Supersaurus

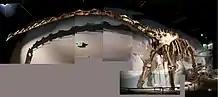
A reconstructed skeleton, Museum of Ancient Life, Utah, USA

The first described specimens of "Supersaurus" were individual bones that suggested a large diplodocid. A large cervical vertebra BYU 9024 from the same quarry was later assigned to "Supersaurus". This vertebra measures in length and is the longest cervical known. This enormous vertebra was reclassified as a "Barosaurus" vertebra, by Mike Taylor and Matt Wedel. However Brian Curtice has reassigned it to "Supersaurus" on the basis of additional specimens. Michael Benton also agreed with the reclassification, giving the "Supersaurus" BYU 9024 specimen an approximate length of up to an impressive , which would have made it the longest animal to ever live.